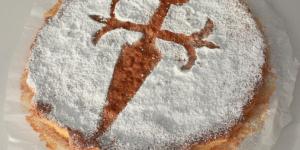
tarta de santiago facil